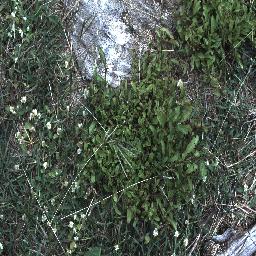
Label: chinee_apple